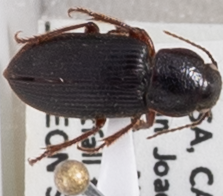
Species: Dicheirus piceus
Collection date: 2021-04-14
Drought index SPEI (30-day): -1.012
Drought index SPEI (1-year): -1.69
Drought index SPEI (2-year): -1.642